Hein Vergeer

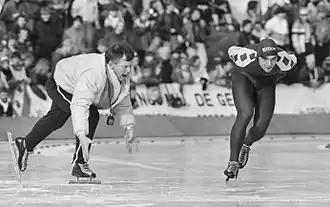
Hein Vergeer with coach Henk Gemser during a 10000 m race at the national championships in 1985.jpg

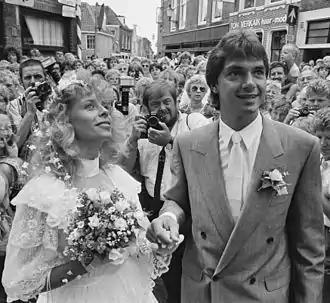
Hein Vergeer is marrying Carolien Kruisinga on 4 July 1986

An overview of medals won by Vergeer at important championships he participated in, listing the years in which he won each: